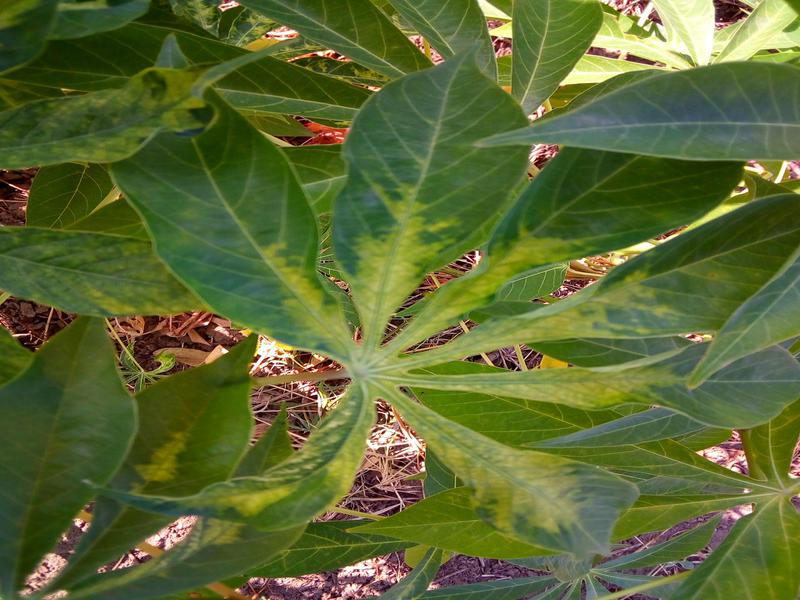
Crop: cassava
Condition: mosaic_disease